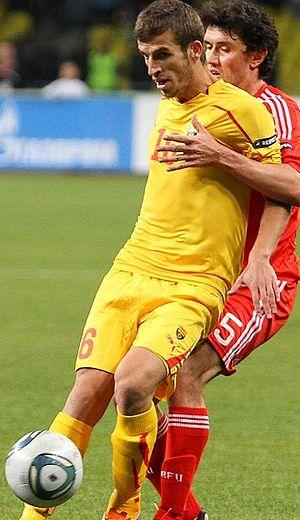
Ferhan Hasani est un footballeur international macédonien, né le 18 juin 1990 à Tetovo. Il évolue au poste de milieu offensif ou d'ailier gauche dans le club saoudien d'Al-Raed.